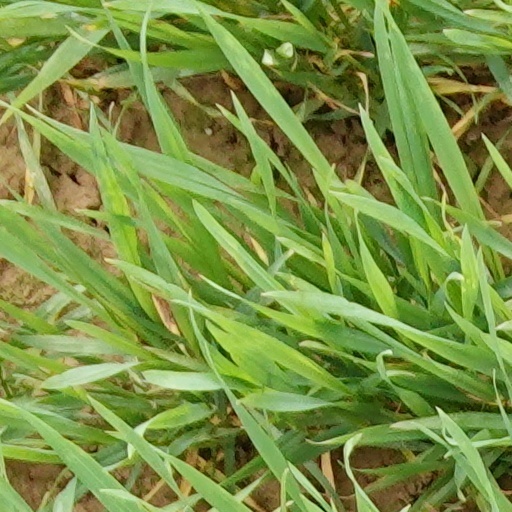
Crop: wheat